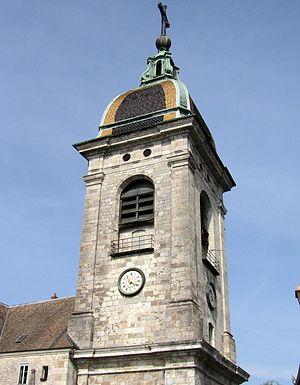
Le clocher de la cathédrale Saint-Jean de Besançon (Doubs, France).
La cathédrale Saint-Jean est une église, basilique et cathédrale carolingienne franc-comtoise à Besançon, construite dès le IIIᵉ siècle puis reconstruite plusieurs fois, notamment au IXᵉ siècle et au XIᵉ siècle ; elle comprend des parties romanes, gothiques et baroques. L'édifice est l'un des rares en France à comprendre deux chœurs opposés ; il recèle une trentaine de tableaux classés aux monuments historiques, une horloge astronomique considérée comme un chef-d'œuvre du genre, ainsi que « la Rose de Saint-Jean », un autel circulaire datant du XIᵉ siècle et entièrement réalisé dans du marbre blanc.
Le christianisme à Besançon apparaît au IIIᵉ siècle, période durant laquelle, selon la tradition, les martyrs Ferjeux et Ferréol ont évangélisé la ville et sa région. Toutefois le supplice et l'assassinat de ces deux figures du christianisme franc-comtois sont aujourd'hui tenus par certains historiens comme une invention de l'Antiquité tardive, l'ancienne Séquanie gallo-romaine ne se convertissant progressivement au christianisme qu'à partir du IVᵉ siècle. La première mention d'un évêque de la ville remonte à 346, mais des documents mentionnent des religieux en fonction dans la capitale comtoise dès le milieu du IIIᵉ siècle, époque où fut probablement construite la première église franc-comtoise, sur le site de l'actuelle cathédrale Saint-Jean.